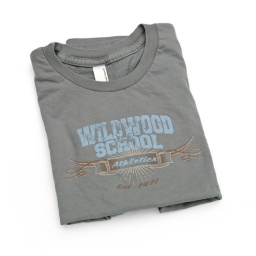
Wildwood School apparel by Hearken Creative Services, gray shirt 1